Ryne Sandberg

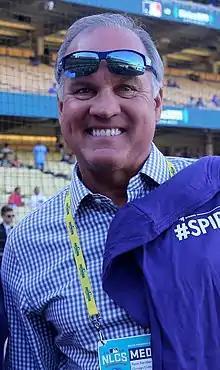
Sandberg in 2016

On September 22, 2013, the interim tag was removed, and Sandberg was named manager. He was given a three-year contract, with a club option for 2017. He became the third player to manage a team full-time after being inducted into the Hall of Fame as a player, following Ted Williams and Frank Robinson.